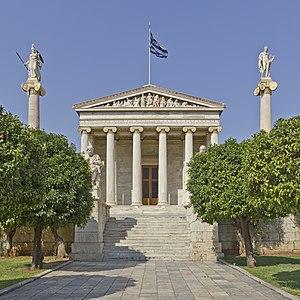
Ernst Moritz Theodor Ziller né le 22 juin 1837, à Serkowitz, aujourd'hui quartier de Radebeul, et mort le 4 novembre 1923, à Athènes, est un architecte, chercheur et archéologue saxon naturalisé grec. Avec plus de 500 bâtiments privés et publics construits entre 1870 et 1914, Ziller a laissé une empreinte durable sur l’architecture historiciste de la fin du XIXᵉ siècle en Grèce. Membre certainement le plus influent de la famille d'architectes Ziller, il a acquis par mariage la nationalité grecque.
Akadimía est nommé en référence à l'Académie qui a donné le nom au quartier d'Athènes, en Grèce. Akadimía est situé au centre de la ville entre les quartiers Omónia, la place Syntagma et Kolonáki. Il s'agit d'un quartier d'Athènes très actif qui comprend de nombreux commerces, banques, bureaux et établissements d'enseignement dont la banque de Grèce, le conseil d'état, l'université nationale et capodistrienne d'Athènes et la bibliothèque nationale de Grèce.
Liste des membres de l'Académie d'Athènes, l'académie nationale des Sciences, Humanités et Beaux-Arts de Grèce.
Le baron Theophil Edvard von Hansen est un architecte danois naturalisé autrichien. Il est célèbre pour ses bâtiments néoclassiques à Vienne.
La Grèce, aussi appelée Hellas ou francisé en Hellade, en forme longue la République hellénique, est un pays d’Europe du Sud. D'une superficie de 131 957 km² pour un peu moins de onze millions d'habitants, le pays partage des frontières terrestres avec l’Albanie, la Macédoine du Nord, la Bulgarie et la Turquie et des frontières maritimes avec l'Albanie, l'Italie, la Libye, l'Égypte et la Turquie. La mer Ionienne à l'ouest et la mer Égée à l'est, parties de la mer Méditerranée, encadrent le pays dont le cinquième du territoire est constitué de plus de 9 000 îles et îlots dont près de 200 sont habités. De plus, 80 % de son territoire est constitué de montagnes dont la plus haute est le mont Olympe, dont le sommet culmine à 2 917 mètres.